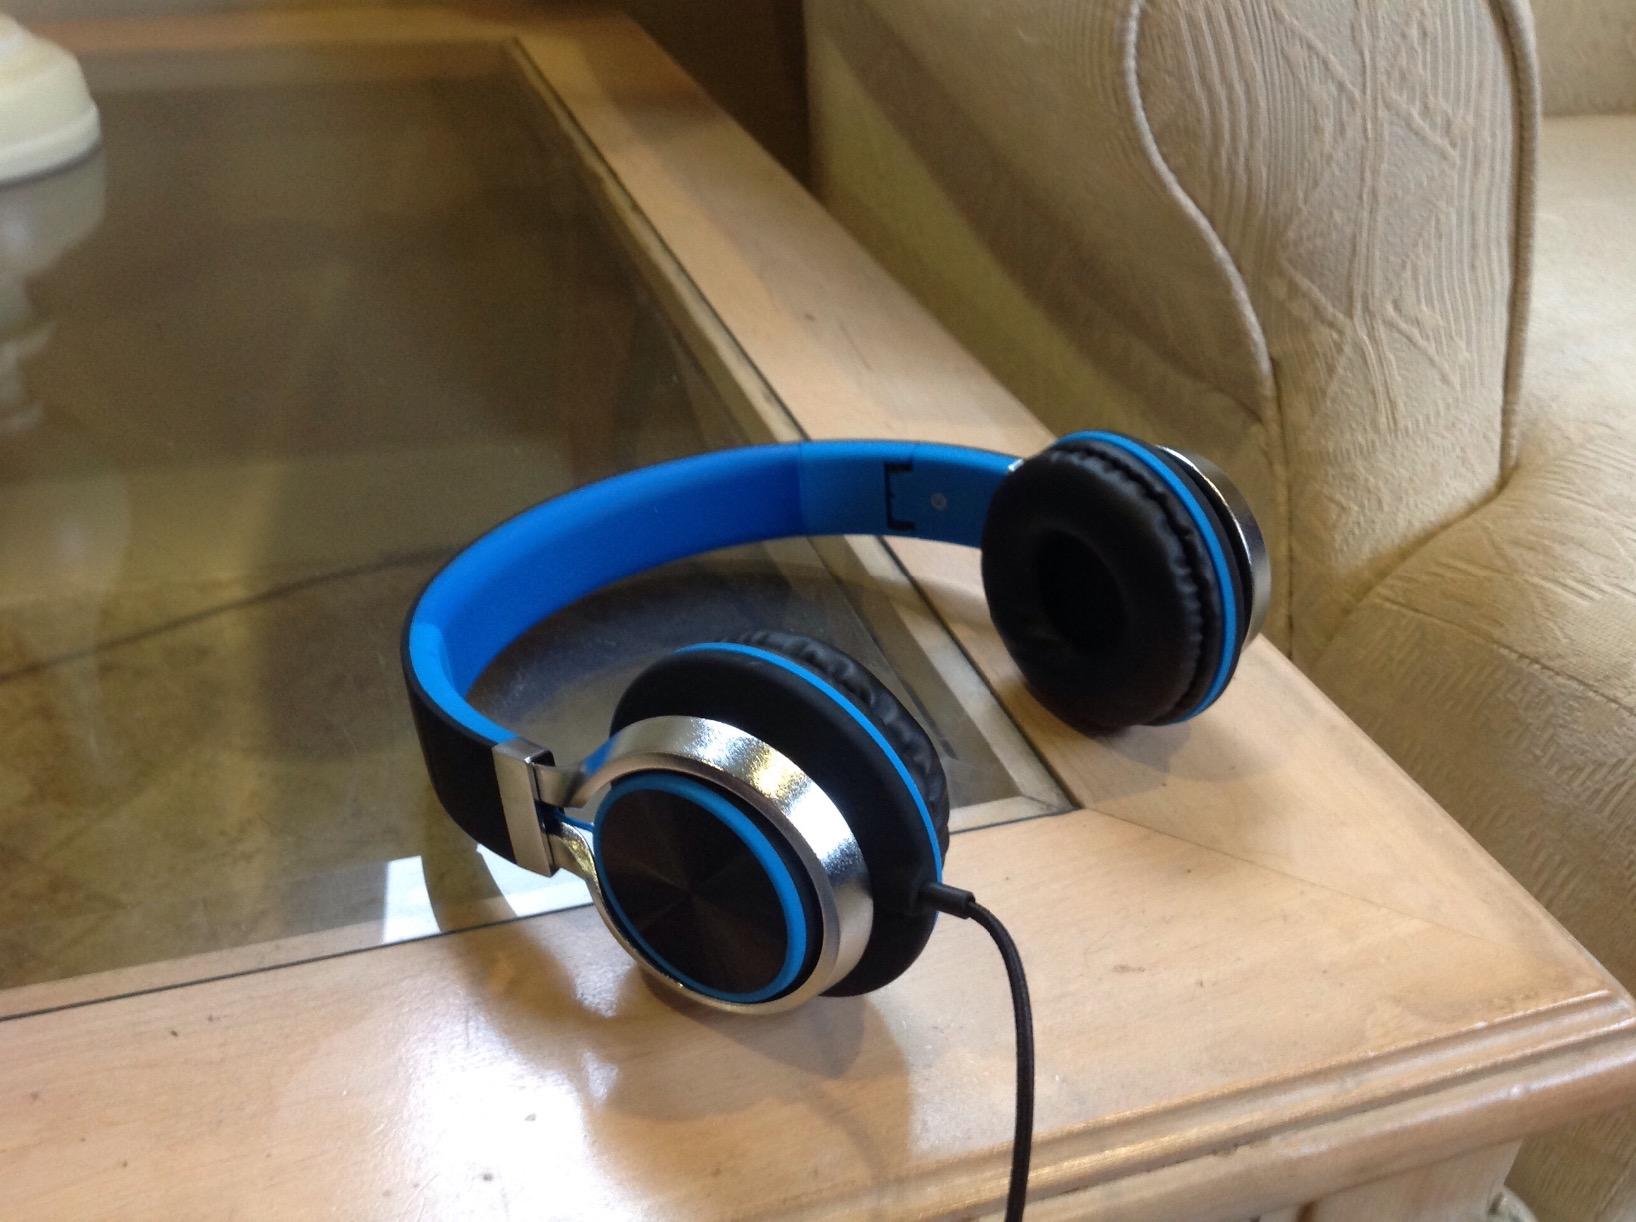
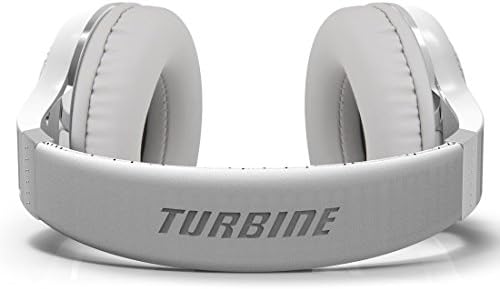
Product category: headphones
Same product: no